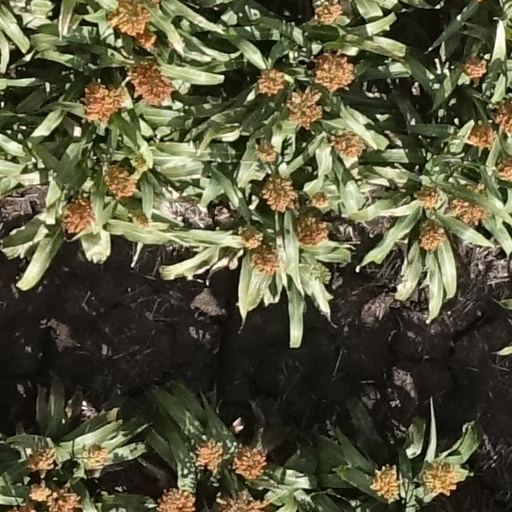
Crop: sorghum